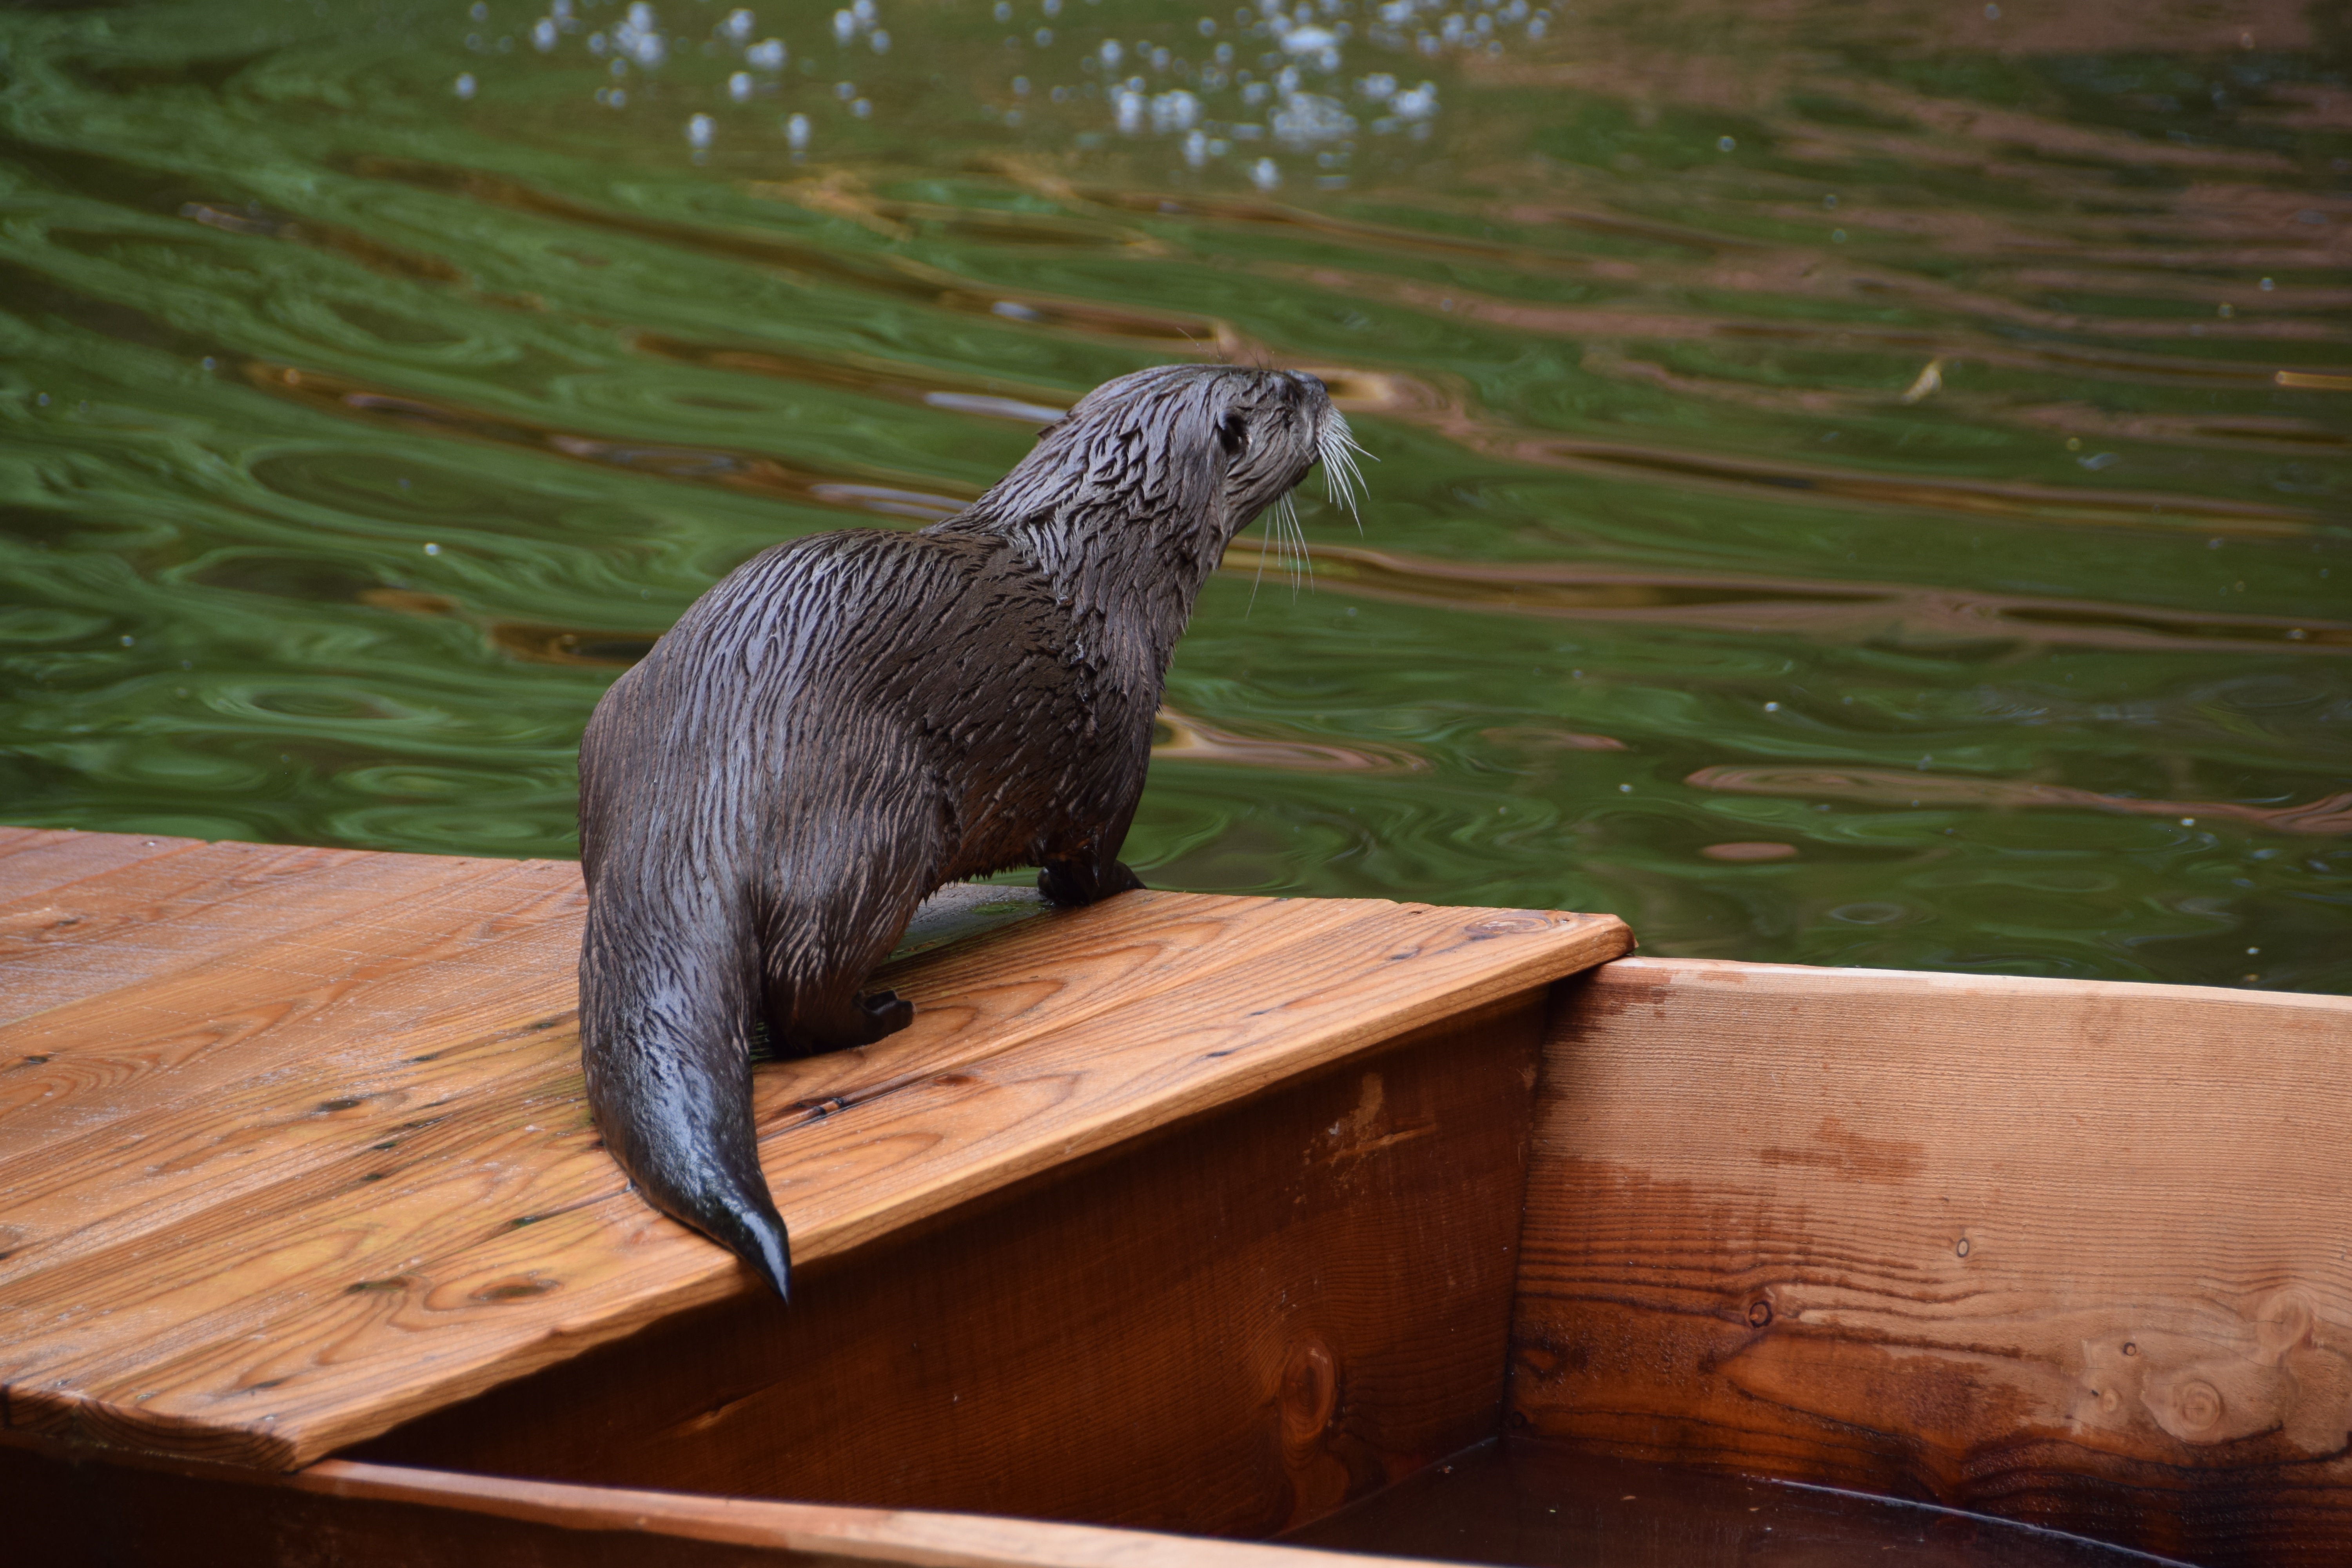
water, nature, wet, wildlife, zoo, fur, mammal, fauna, wild animal, vertebrate, otter, mink, wildlife park, mustelidae